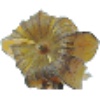
Label: physalis_with_husk